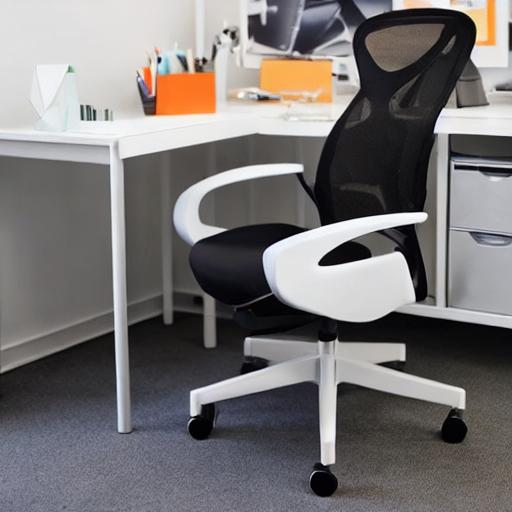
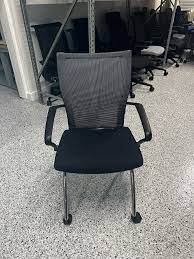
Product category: items_chair
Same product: no